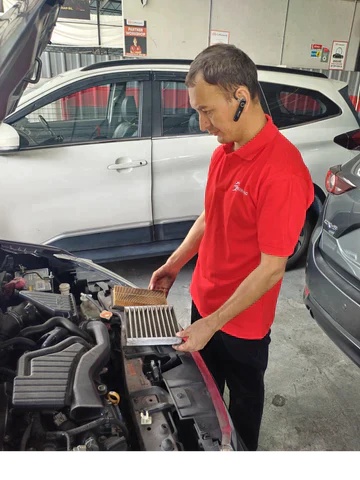
Honda Accord Standard Service
Services Included: ✅ Engine Oil Replacement ✅ Oil Filter Replacement ✅ Wiper Fluid Replacement ✅ Air Filter Replacement ✅ Interior Cabin Vacuuming (Carpet & Seats) ✅ Heater/Spark Plugs Checking ✅ Battery Water Top Up ✅ Coolant Top Up ✅ Brake Fluid Top Up ✅ A/C Filter Cleaning ✅ Car Scanning Included ✅ Fuel Filter Checked ✅ Front Brake Pads Serviced ✅ Rear Brake Shoes Serviced
Brand: My Mechanic
Category: Services > Automotive Services > Car Repair & Maintenance